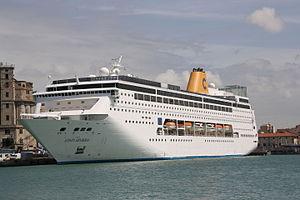
L'AIDAmira est un navire de croisière en 1999 par les Chantiers de l'Atlantique de Saint-Nazaire pour la compagnie grecque Festival Cruises. Mis en service en juin 1999 sous le nom de Mistral, il est détenu quelques mois dans le port de Marseille en 2004, à la suite de la faillite de son armateur, puis reprend du service pour le compte de la compagnie Ibero Cruises sous le nom de Grand Mistral. Devenu le Costa neoRiviera de Costa Croisières au printemps 2013, il est ensuite transféré à la compagnie Aida Cruises en novembre 2019. Depuis cette date, il navigue sous le nom d’AIDAmira.